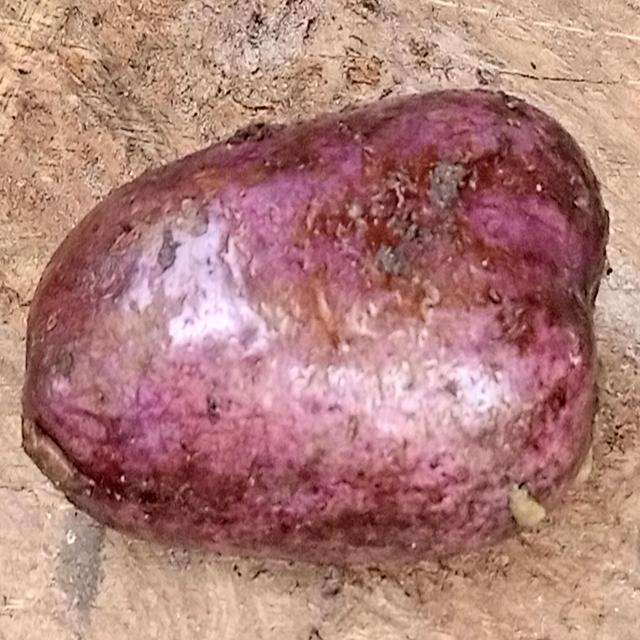
Plum grade: unripe